James Brindley

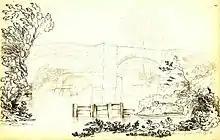
The Barton Aqueduct over the River Irwell, 1807

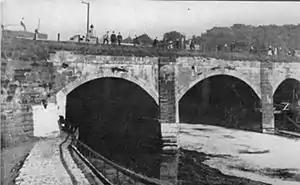
Barton Aqueduct, shortly before its demolition, 1891

Brindley's reputation brought him to the attention of the 3rd Duke of Bridgewater, who was looking for a way to improve the transport of coal from his coal mines at Worsley to Manchester.